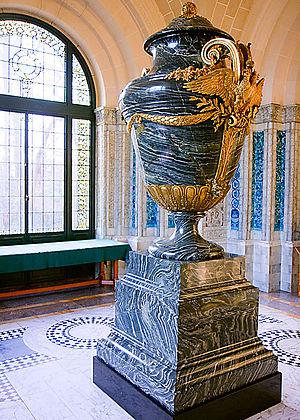
Vase d'un poids de 3 tonnes environ offert par la Russie au Palais de la Paix.
Le jaspe est une roche sédimentaire contenant de 80 à 95 % de silice, souvent classée avec les quartz microcristallins mais qui peut aussi contenir de l'argile.
Le palais de la Paix est le siège de la Cour permanente d'arbitrage, de la Cour internationale de justice des Nations unies, de l'Académie de droit international de La Haye et de la bibliothèque du Palais de la Paix, à La Haye.